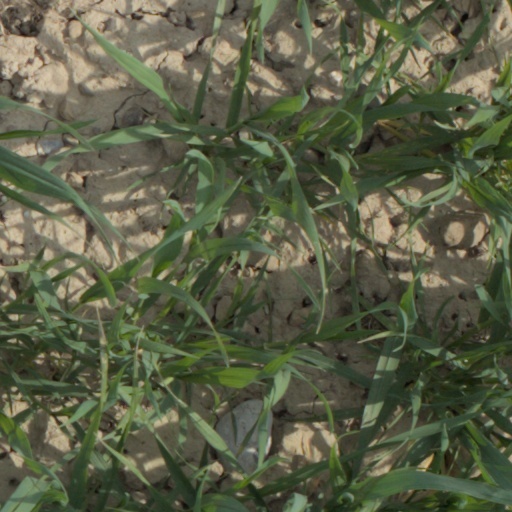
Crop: wheat